William Hunt and Sons

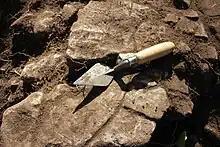
A WHS trowel

The WHS pointing trowel is prized amongst archaeologists in the United Kingdom who find its strength useful in digging heavy deposits. In his 1946 book "Field Archaeology", Richard J. C. Atkinson (best known for excavating Stonehenge), "unequivocally" recommended the use of a trowel for archaeology; during the postwar era, WHS and a competing brand from Bowden were predominant. By 1960, archaeologist Paul Stamper was told that a WHS trowel was a "prerequisite", and by 1999, he deemed it the "industry standard". "Current Archaeology" summed up the choices: